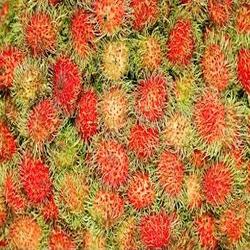
Label: Rambutan